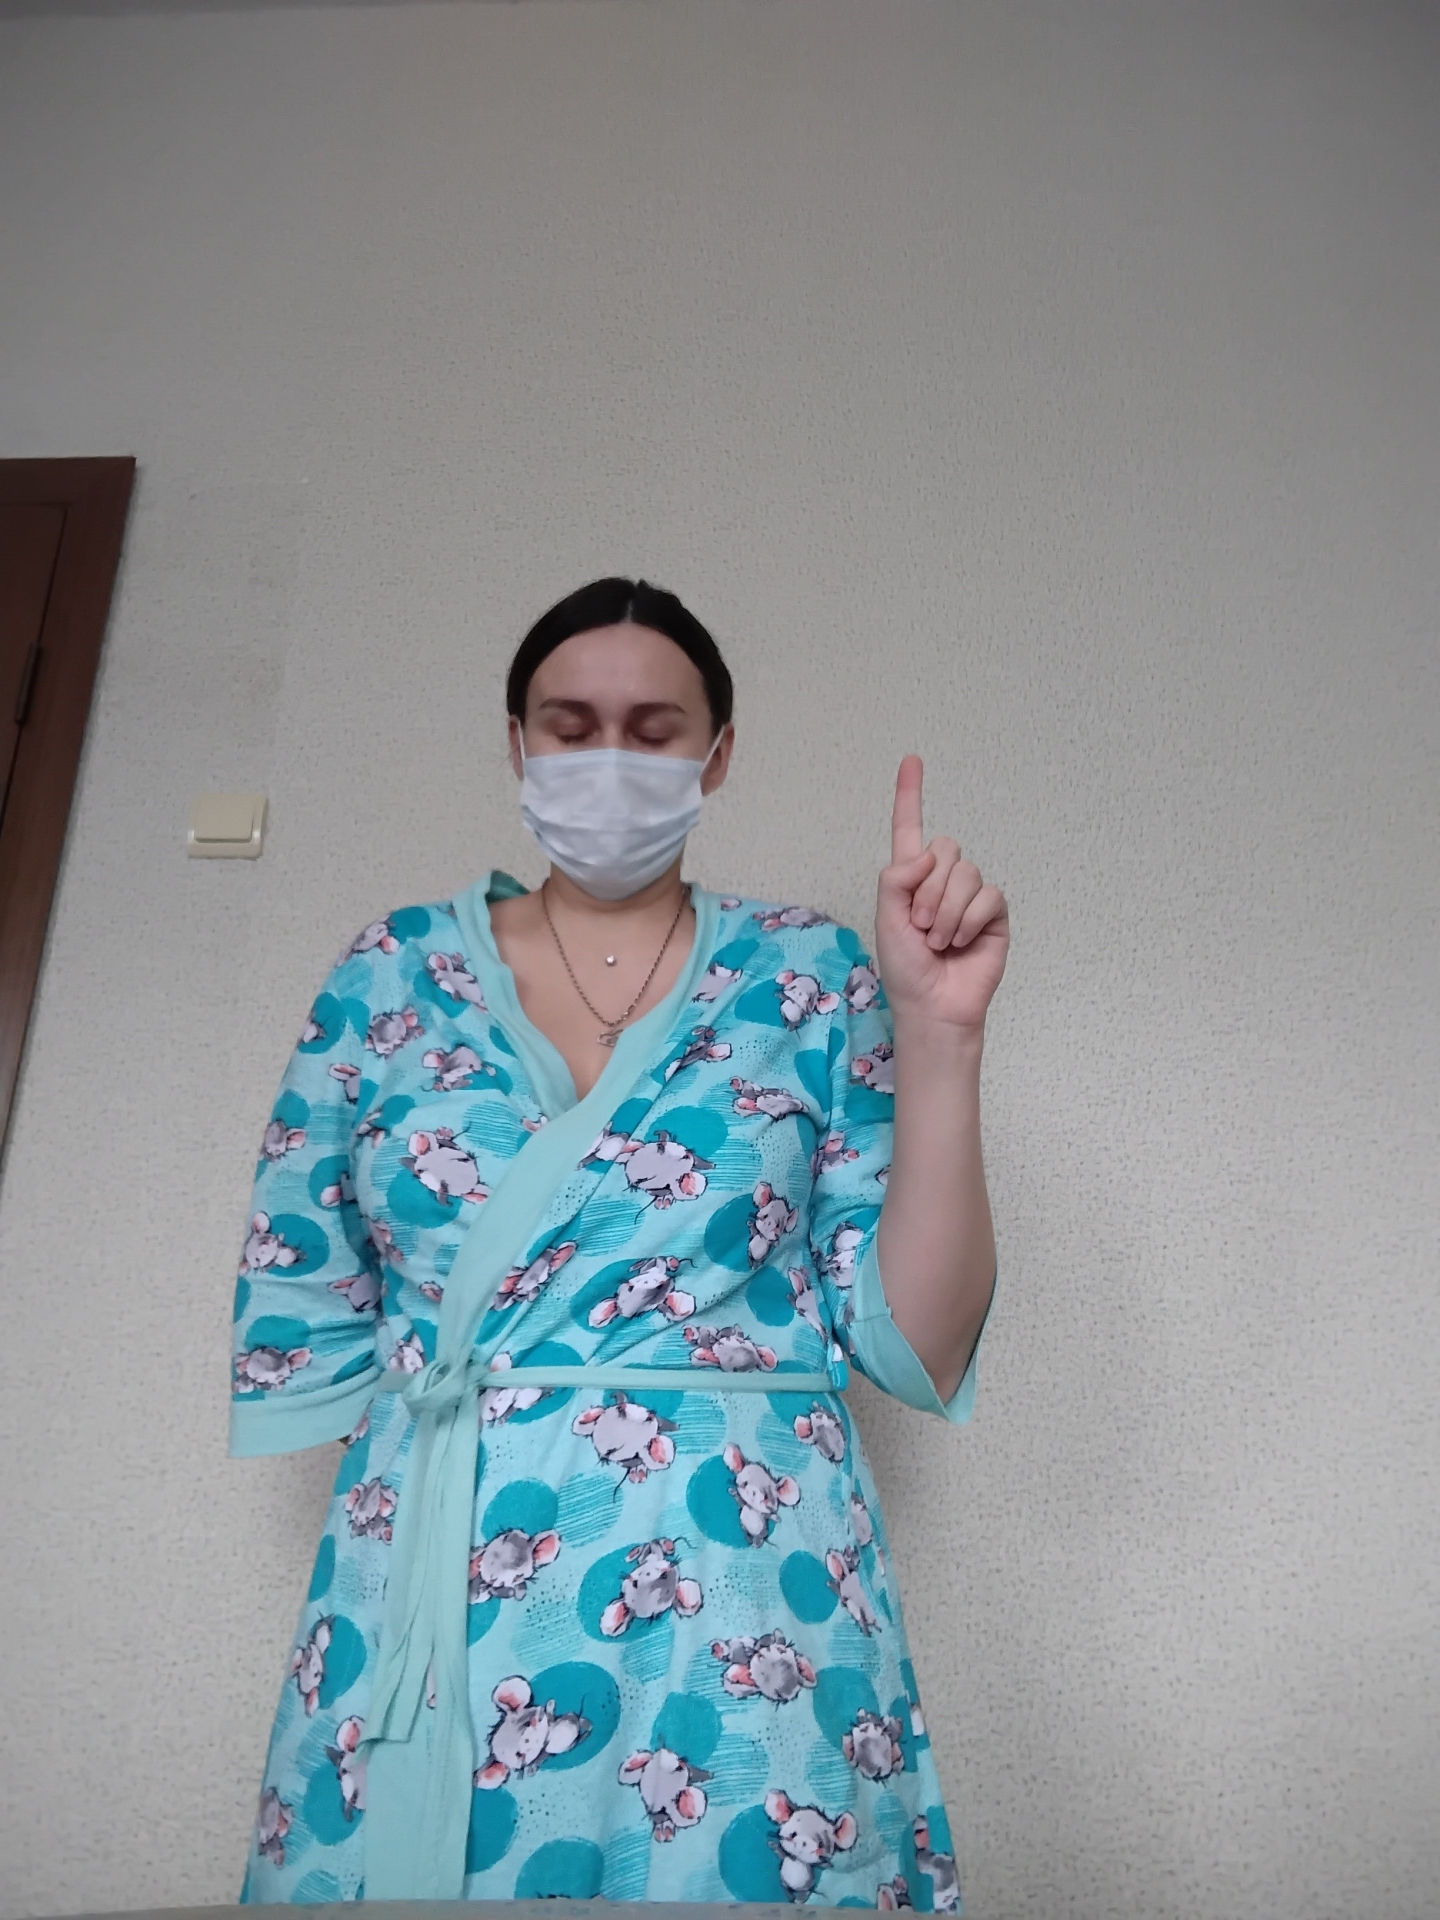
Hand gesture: one